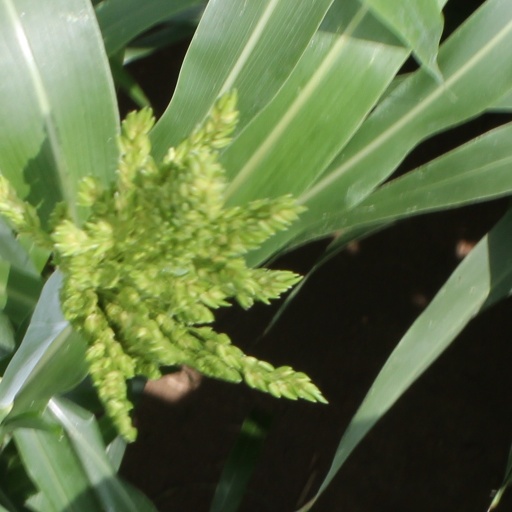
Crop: sorghum